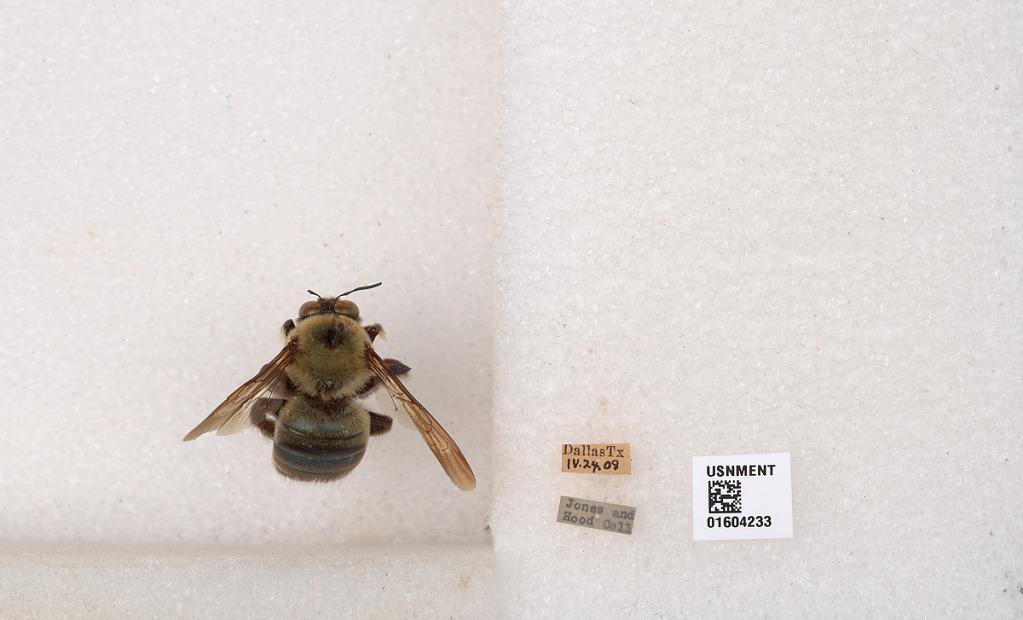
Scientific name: Xylocopa (Xylocopoides) virginica texana Cresson
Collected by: Jones & Hood
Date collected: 1908-4-24
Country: United States
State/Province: Texas
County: Dallas
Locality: Dallas